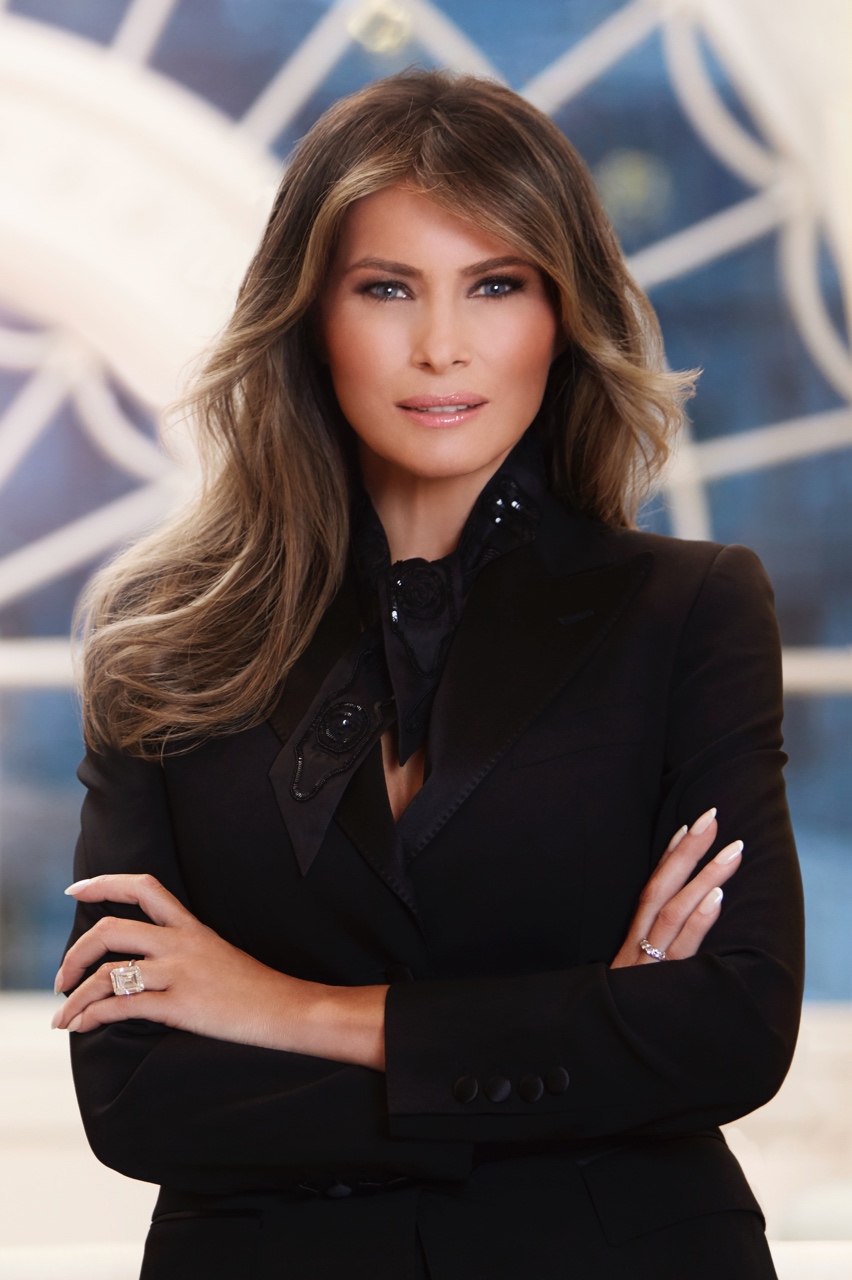
เมลาเนีย ทรัมป์

| name = เมลาเนีย ทรัมป์
| image = Melania Trump official portrait.jpg
| party = พรรคริพับลิกัน (สหรัฐ)|พรรคริพับลิกัน
| office = สุภาพสตรีหมายเลขหนึ่งสหรัฐ
| predecessor = มิเชลล์ โอบามา
| president = ดอนัลด์ ทรัมป์
| successor = จิล ไบเดิน
| birth_name = เมลาเนีย นาอัส
| birth_place = นอวอเมสตอ สาธารณรัฐสังคมนิยมสโลวีเนีย สหพันธ์สาธารณรัฐสังคมนิยมยูโกสลาเวีย (ประเทศสโลวีเนียในปัจจุบัน)
| children = บาร์รอน ทรัมป์
| alma_mater = มหาวิทยาลัยลูบลิยานา
| term_start = 20 มกราคม ค.ศ. 2017
| term_end = 20 มกราคม ค.ศ. 2021
| signature = Melania Knauss-Trump signature.svg
เมลาเนีย ทรัมป์ (; เกิด 26 เมษายน ค.ศ. 1970) เป็นอดีตนางแบบและนักธุรกิจชาวสโลวีเนีย-อเมริกัน เป็นภรรยาดอนัลด์ ทรัมป์ ประธานาธิบดีสหรัฐคนที่ 45 ซึ่งทำให้เธอได้ดำรงตำแหน่งเป็นสุภาพสตรีหมายเลขหนึ่งสหรัฐ 
เมลาเนียเกิดในสโลวีเนีย เธอได้รับใบอนุญาตพักอาศัยถาวรในสหรัฐในปี 2001 และเป็นพลเมืองสหรัฐในปี 2006 เธอเป็นสุภาพสตรีหมายเลขหนึ่งสหรัฐคนที่สองที่เกิดในต่างประเทศต่อจากหลุยซา อดัมส์ และเป็นสุภาพสตรีหมายเลขหนึ่งสหรัฐคนแรกที่ไม่ได้เป็นพลเมืองอเมริกันตั้งแต่เกิด
== บทบาทในการเลือกตั้งสหรัฐ 2016 ==
ไฟล์:Donald_and_Melania_Trump_(3).jpg|left|thumb|338x338px|เมลาเนียและโดนัล ทรัมป์ ในระหว่างการหาเสียง
ในวันที่ 18 กรกฎาคม 2016 เมลาเนียขึ้นพูดในวันแรกของการประชุมใหญ่สามัญพรรคริพับลิกัน (สหรัฐ)|พรรครีพับลิกัน 2016 ในการพูดหลายย่อหน้านั้นเกือบจะเหมือนการพูดของมิเชลล์ โอบามา ที่เคยได้พูดไว้ในการประชุมสามัญของพรรคเดโมแครต (สหรัฐ)|พรรคเดโมแครตเมื่อปี 2008 เธอกล่าวว่าเธอเป็นคนเขียนเองและได้รับความช่วยเหลือเล็กน้อยจากนักเขียนของพรรค สองวันต่อมานักเขียน Meredith McIver แสดงความรับผิดชอบและขอโทษสำหรับความสับสน
== สุภาพสตรีหมายเลขหนึ่งขสหรัฐ ==
ไฟล์:Melania_Trump_with_Michelle_Obama_at_the_White_House_(crop).jpg|thumb|เมลาเนียพบกับมิเชลล์ที่ทำเนียบขาวเมื่อ 10 พฤศจิกายน 2016
เมลาเนียถูกคาดหวังว่าจะเป็นสุภาพสตรีหมายเลขหนึ่งสหรัฐในเดือนมกราคม ค.ศ. 2017 เธอจะเป็นคนที่สองที่เกิดในต่างประเทศต่อจากหลุยส์ซา จอห์นสัน (ภรรยาของจอห์น ควินซี แอดัมส์ ที่ดำรงตำแหน่งเมื่อ ค.ศ. 1825-1829) และเป็นสุภาพสตรีหมายเลขหนึ่งสหรัฐคนแรกที่ไม่ได้เป็นพลเมืองของสหรัฐตั้งแต่เกิด และเธอยังเป็นสุภาพสตรีหมายเลขหนึ่งสหรัฐที่สูงที่สุดคือ 5 ฟุต 11 นิ้ว
เธอกล่าวว่าจะอยู่ในทรัมป์ทาวเวอร์กับลูกชายของเธอจนกว่าบาร์รอนจะเรียนจบภาคการศึกษาแล้วจึงย้ายเข้าทำเนียบขาว
== อ้างอิง ==
หมวดหมู่:บุคคลที่เกิดในปี พ.ศ. 2513
หมวดหมู่:นางแบบอเมริกัน
หมวดหมู่:นักการกุศลชาวอเมริกัน
หมวดหมู่:สุภาพสตรีหมายเลขหนึ่งของสหรัฐอเมริกา
หมวดหมู่:บุคคลที่ยังมีชีวิตอยู่
หมวดหมู่:บุคคลจากแมนแฮตตัน
หมวดหมู่:ตระกูลทรัมป์